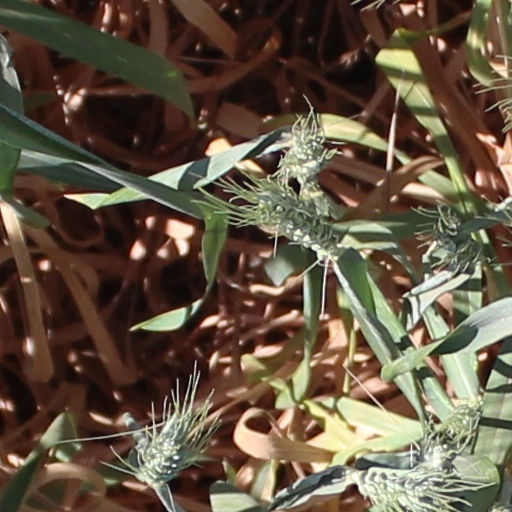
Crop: wheat